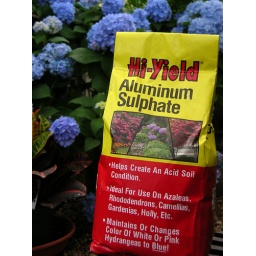
bag of aluminum sulphate posed in front of blue ball hydrangea by kevin quinn, extension video specialist